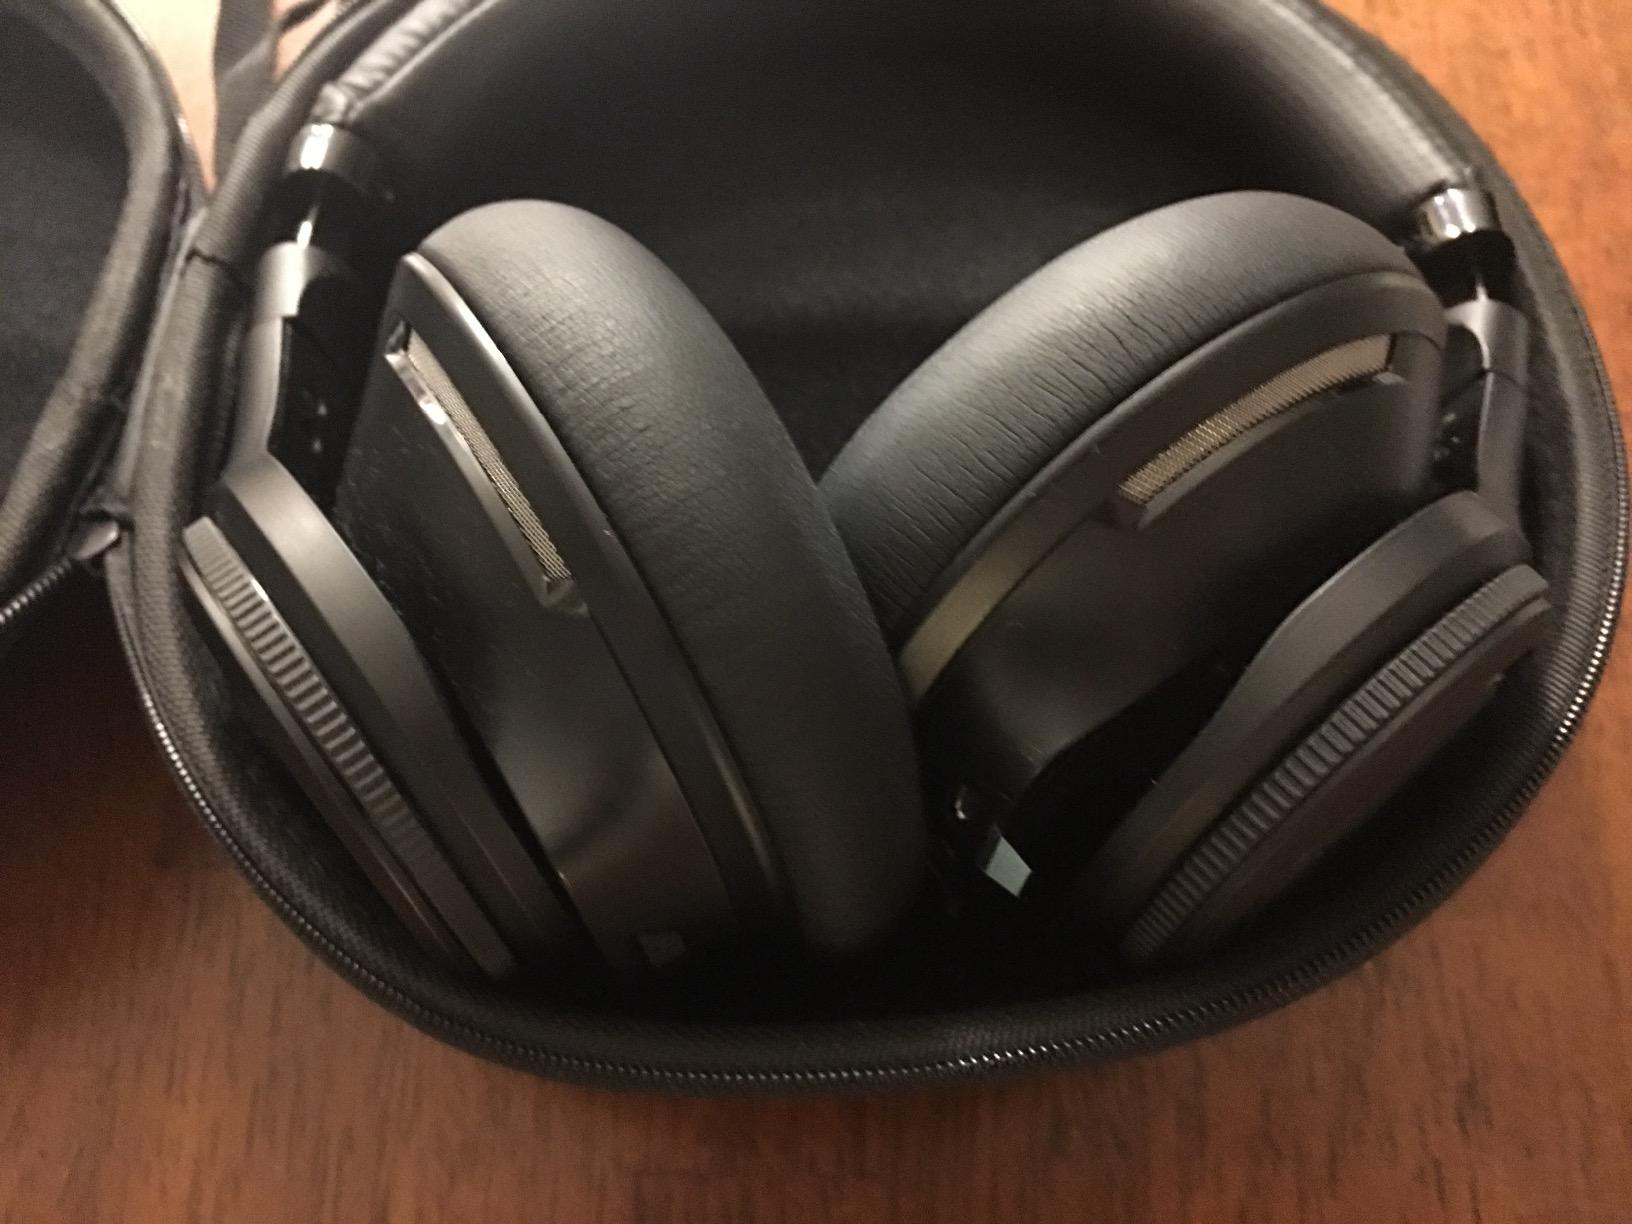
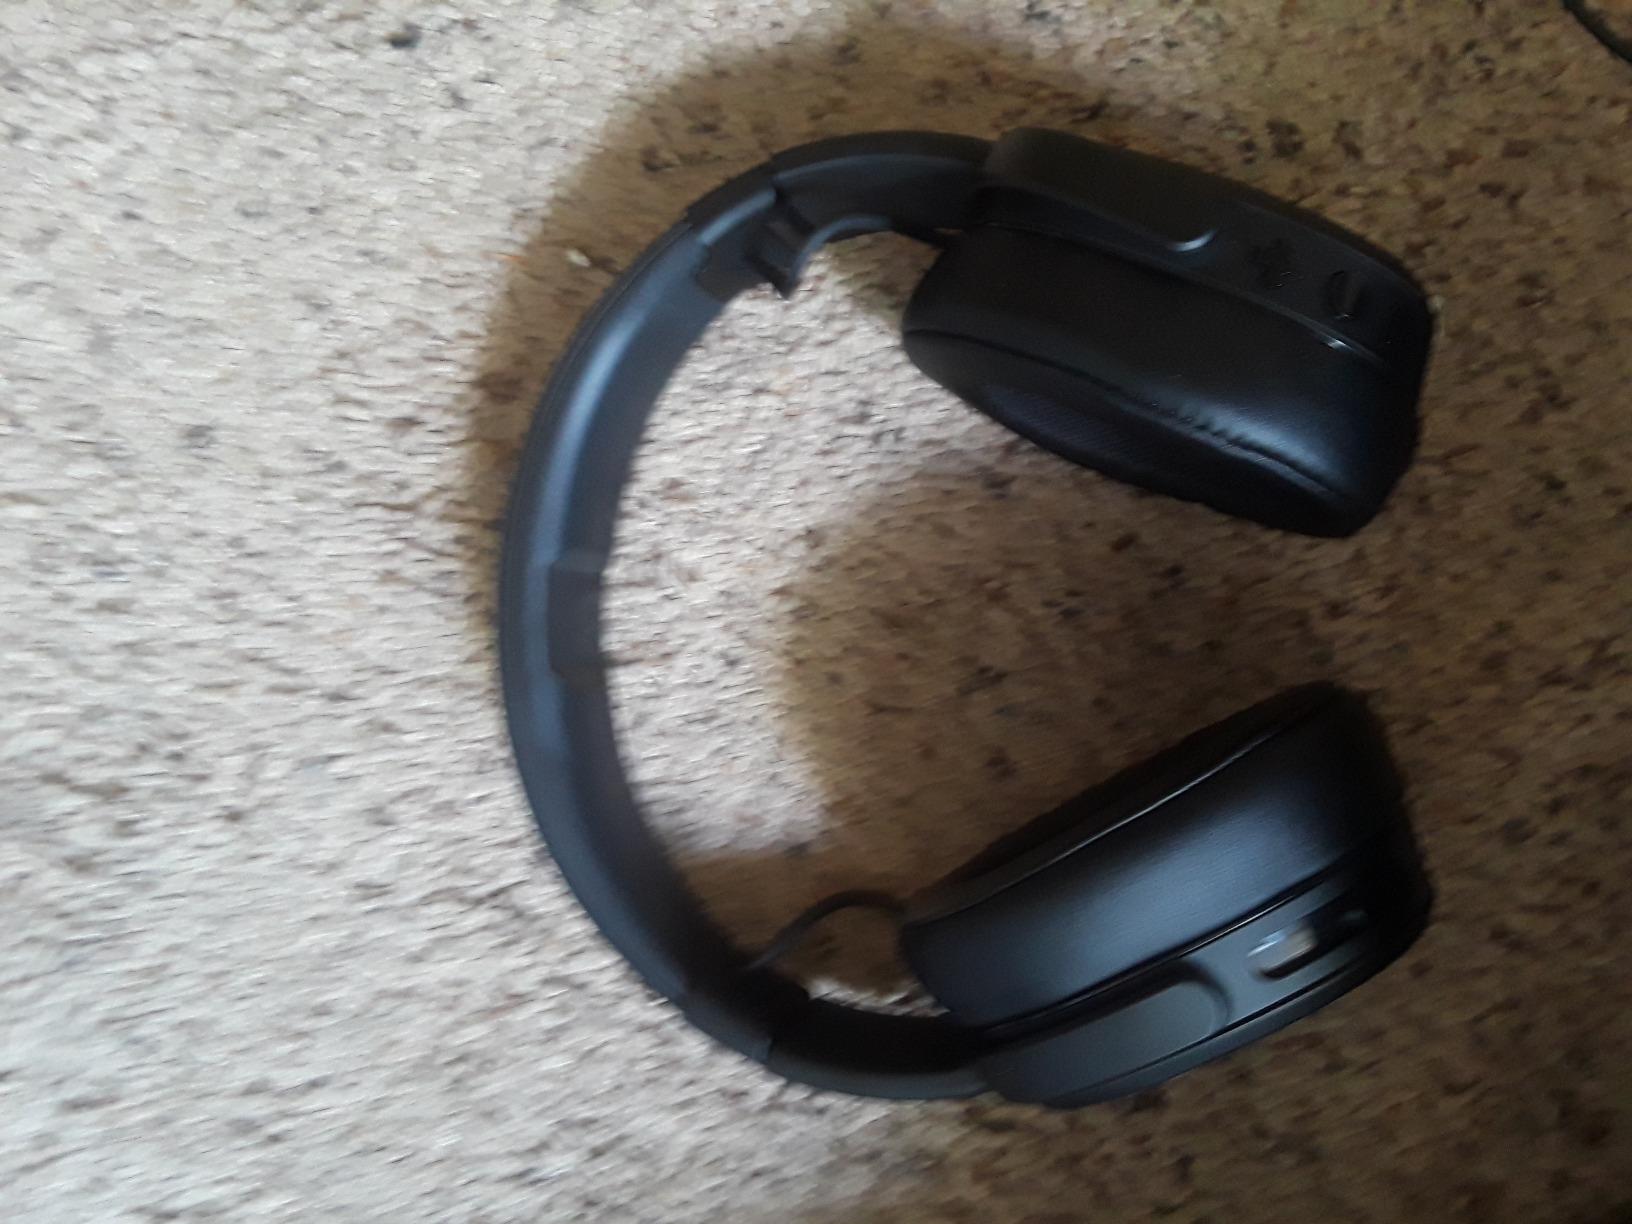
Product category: headphones
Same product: no